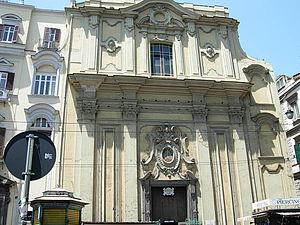
Giovan Battista Nauclerio, né en 1666 à Naples et mort en 1739 à Naples, est un architecte italien, parmi les plus représentatifs du baroque napolitain tardif.
L'église Santa Maria di Caravaggio est une église baroque de Naples située piazza Dante. Elle a été fondée en 1627 grâce aux donations de Felice Pignella. Elle dépend de l'archidiocèse de Naples.